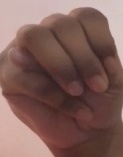
ASL sign: M